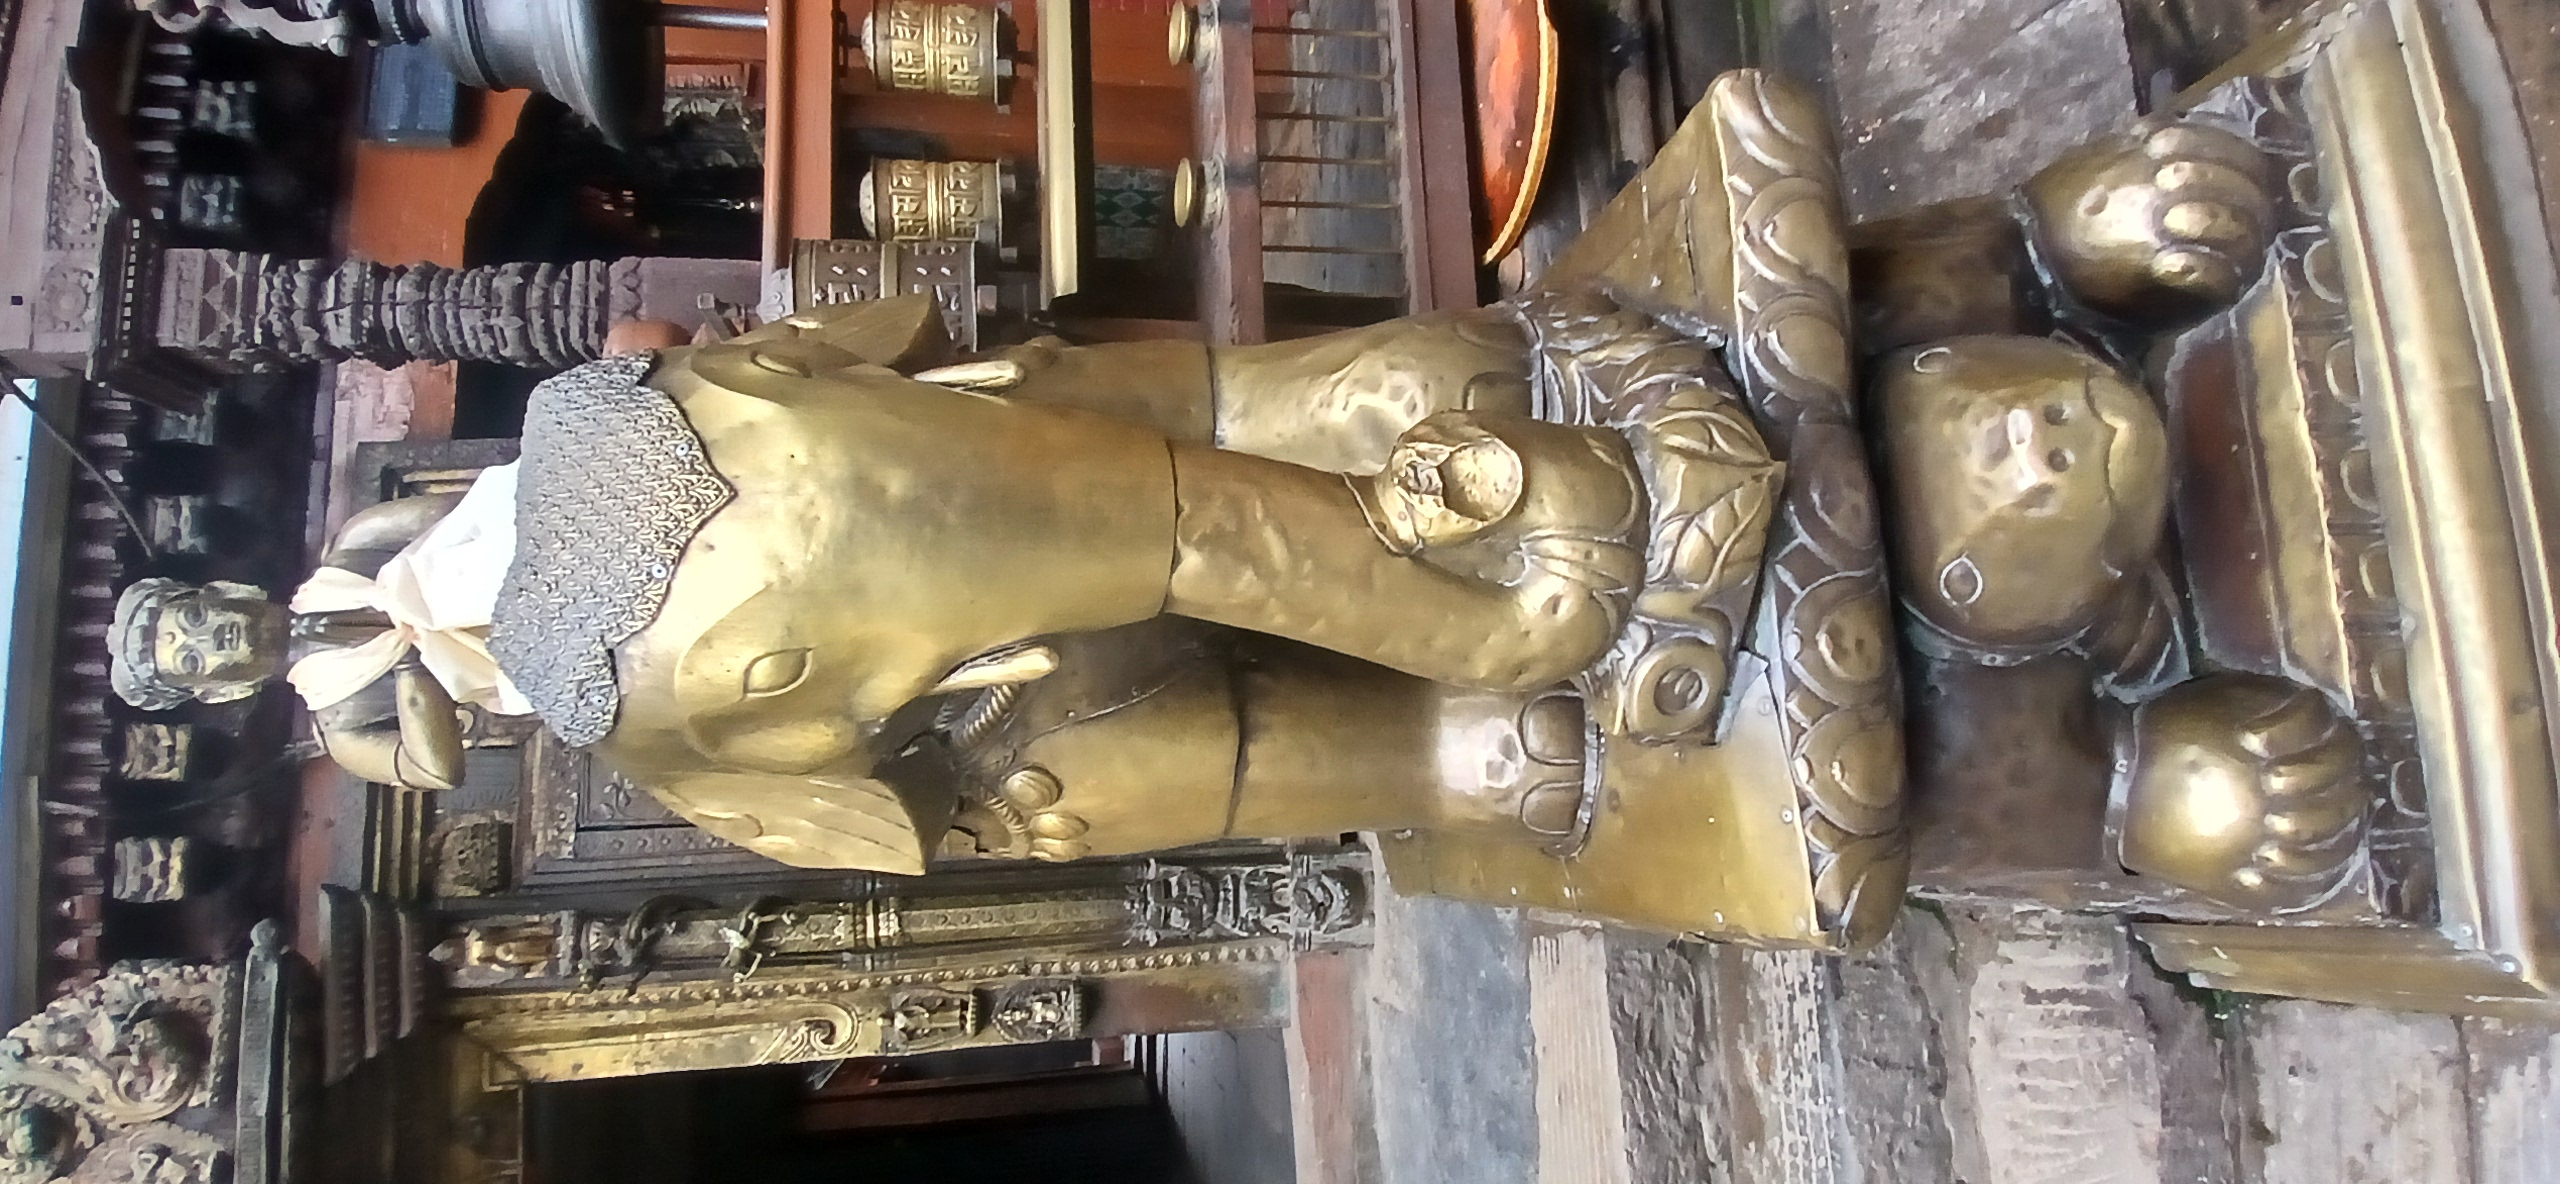
Heritage site: Hiranya_Varna_Mahavihar_Golden_Temple